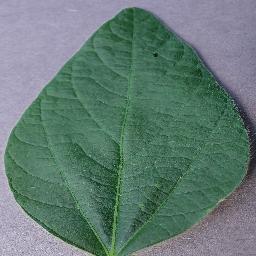
Label: Soybean___healthy